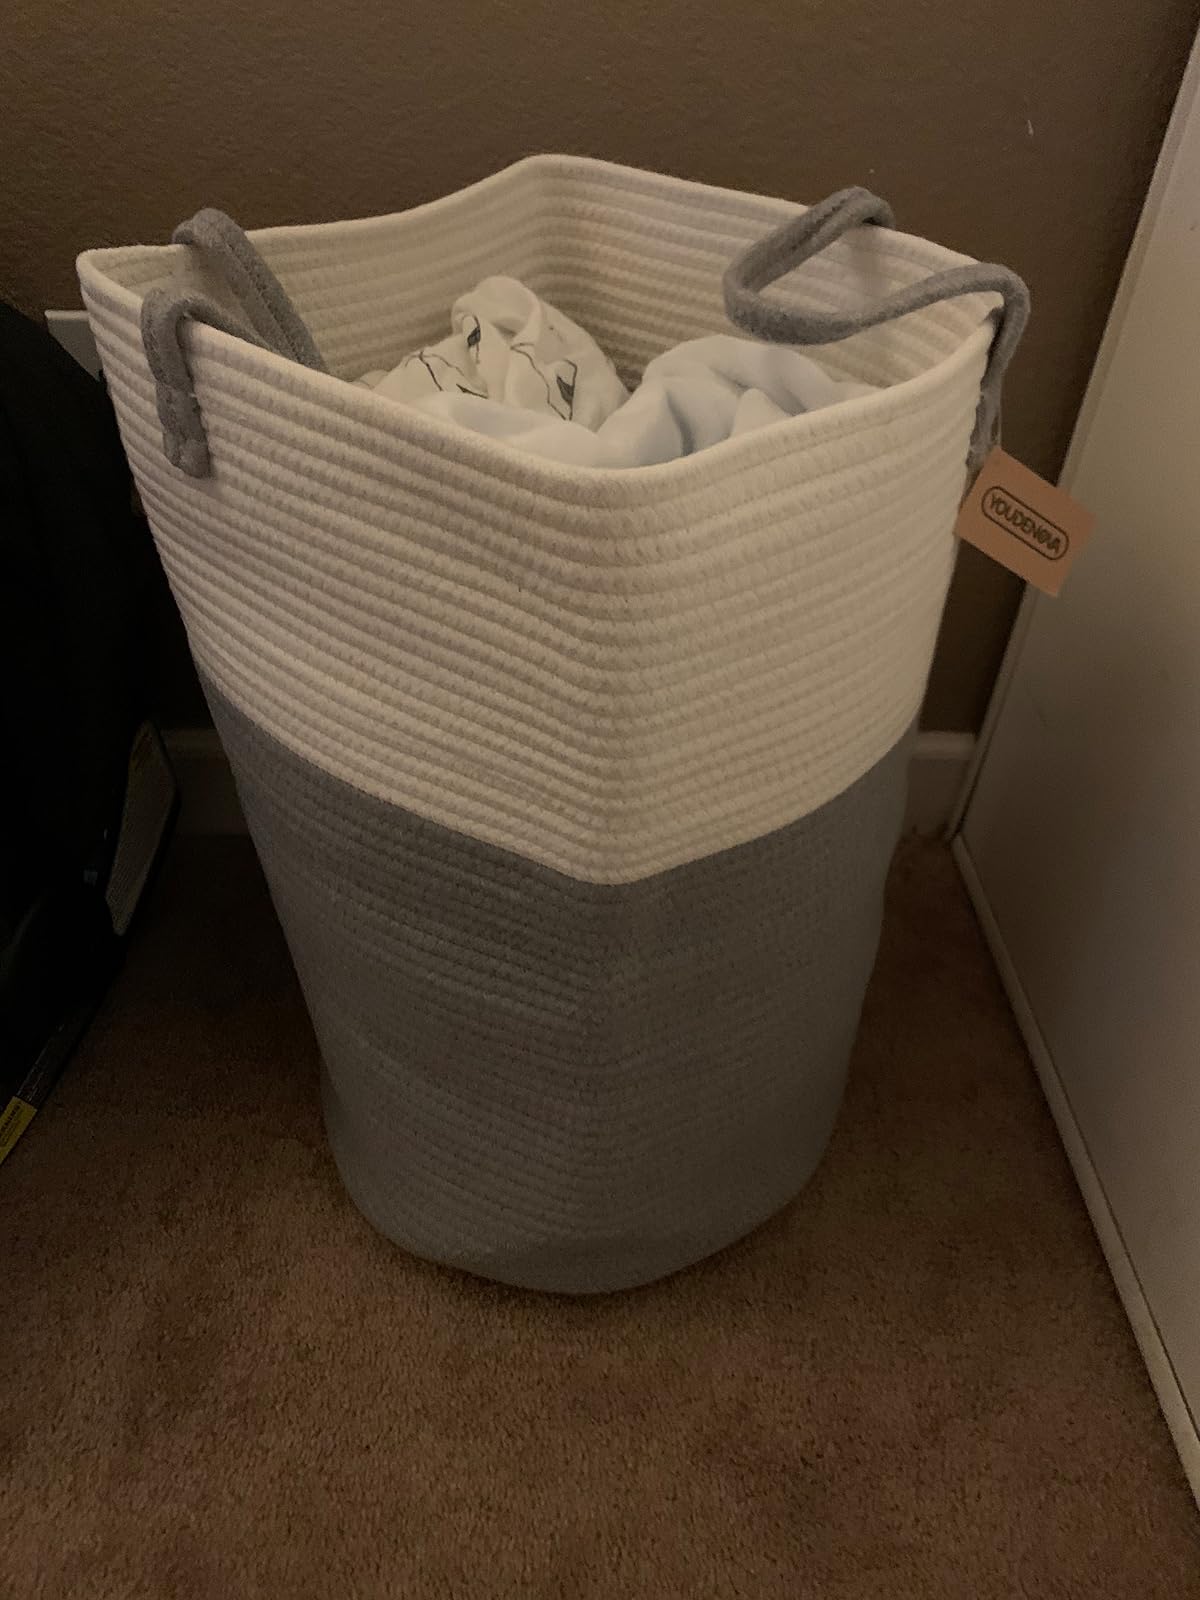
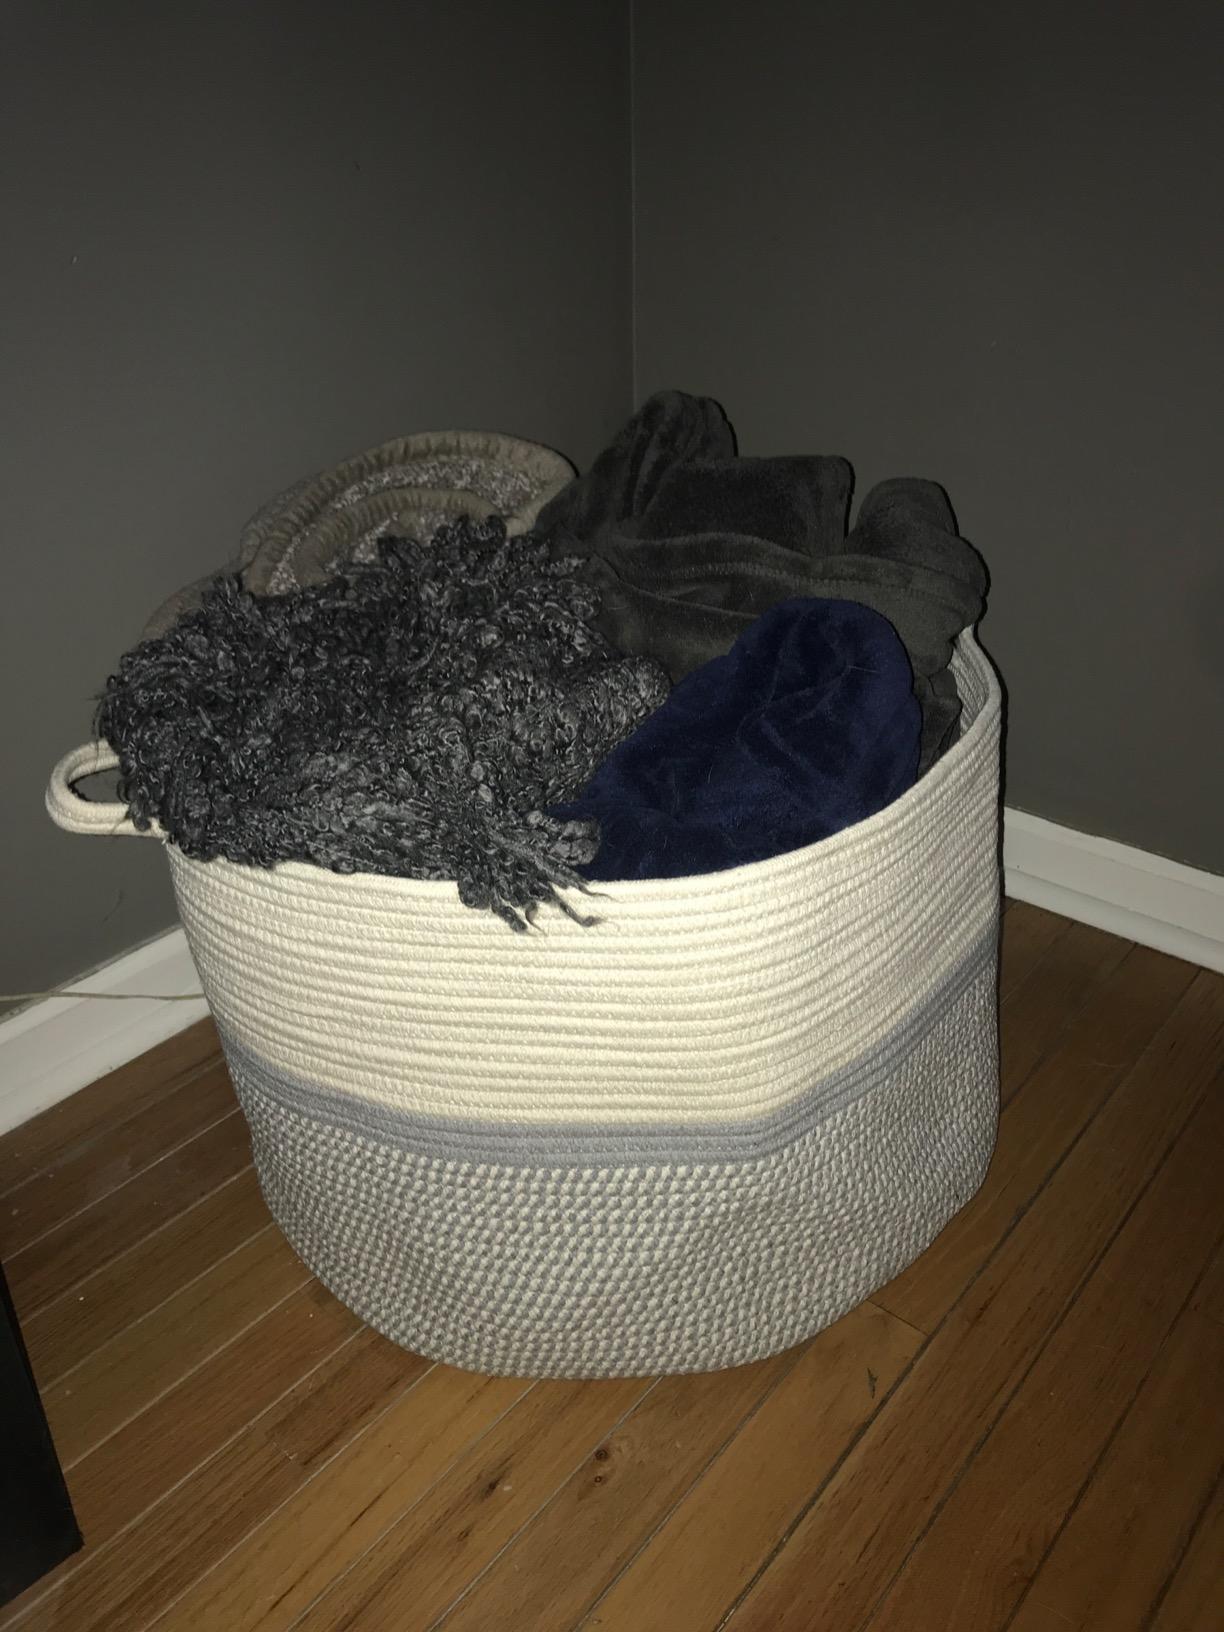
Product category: items_hamper
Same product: no